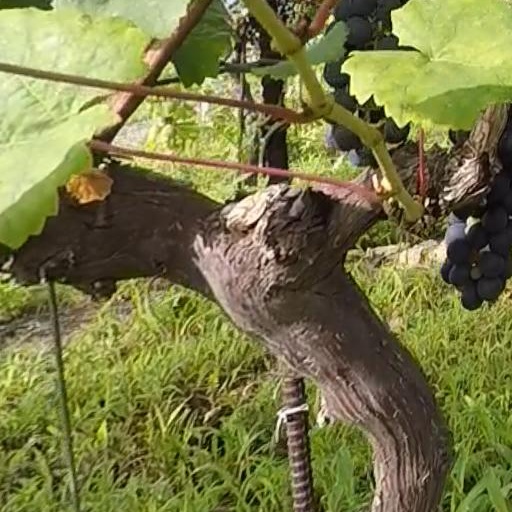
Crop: grape